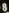
Number: 8